Falklands Crisis of 1770

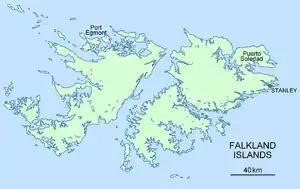
Map of the Falkland Islands

The Falklands Crisis of 1770 was a diplomatic standoff between Great Britain and Spain over possession of the Falkland Islands in the South Atlantic Ocean. These events were nearly the cause of a war between Britain and Spain—backed by France—and all three countries were poised to dispatch armed fleets to defend the rival claims to sovereignty of the barren but strategically important islands.